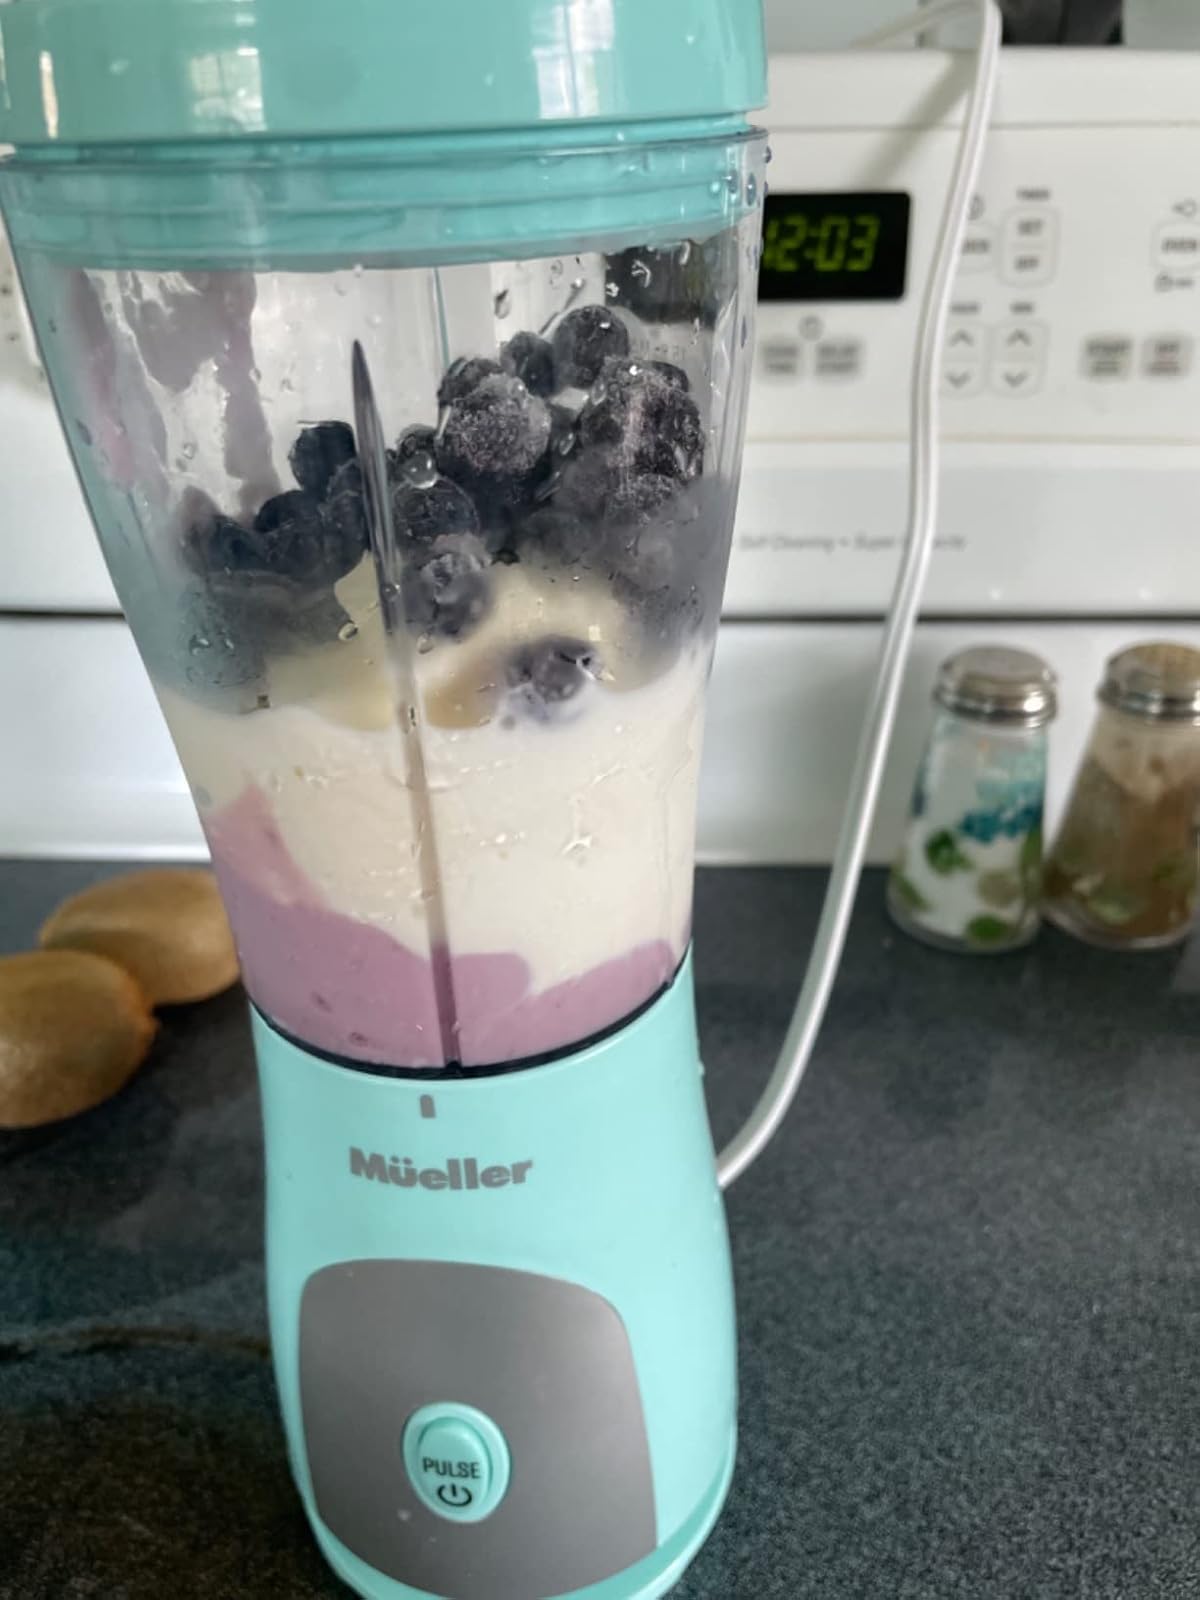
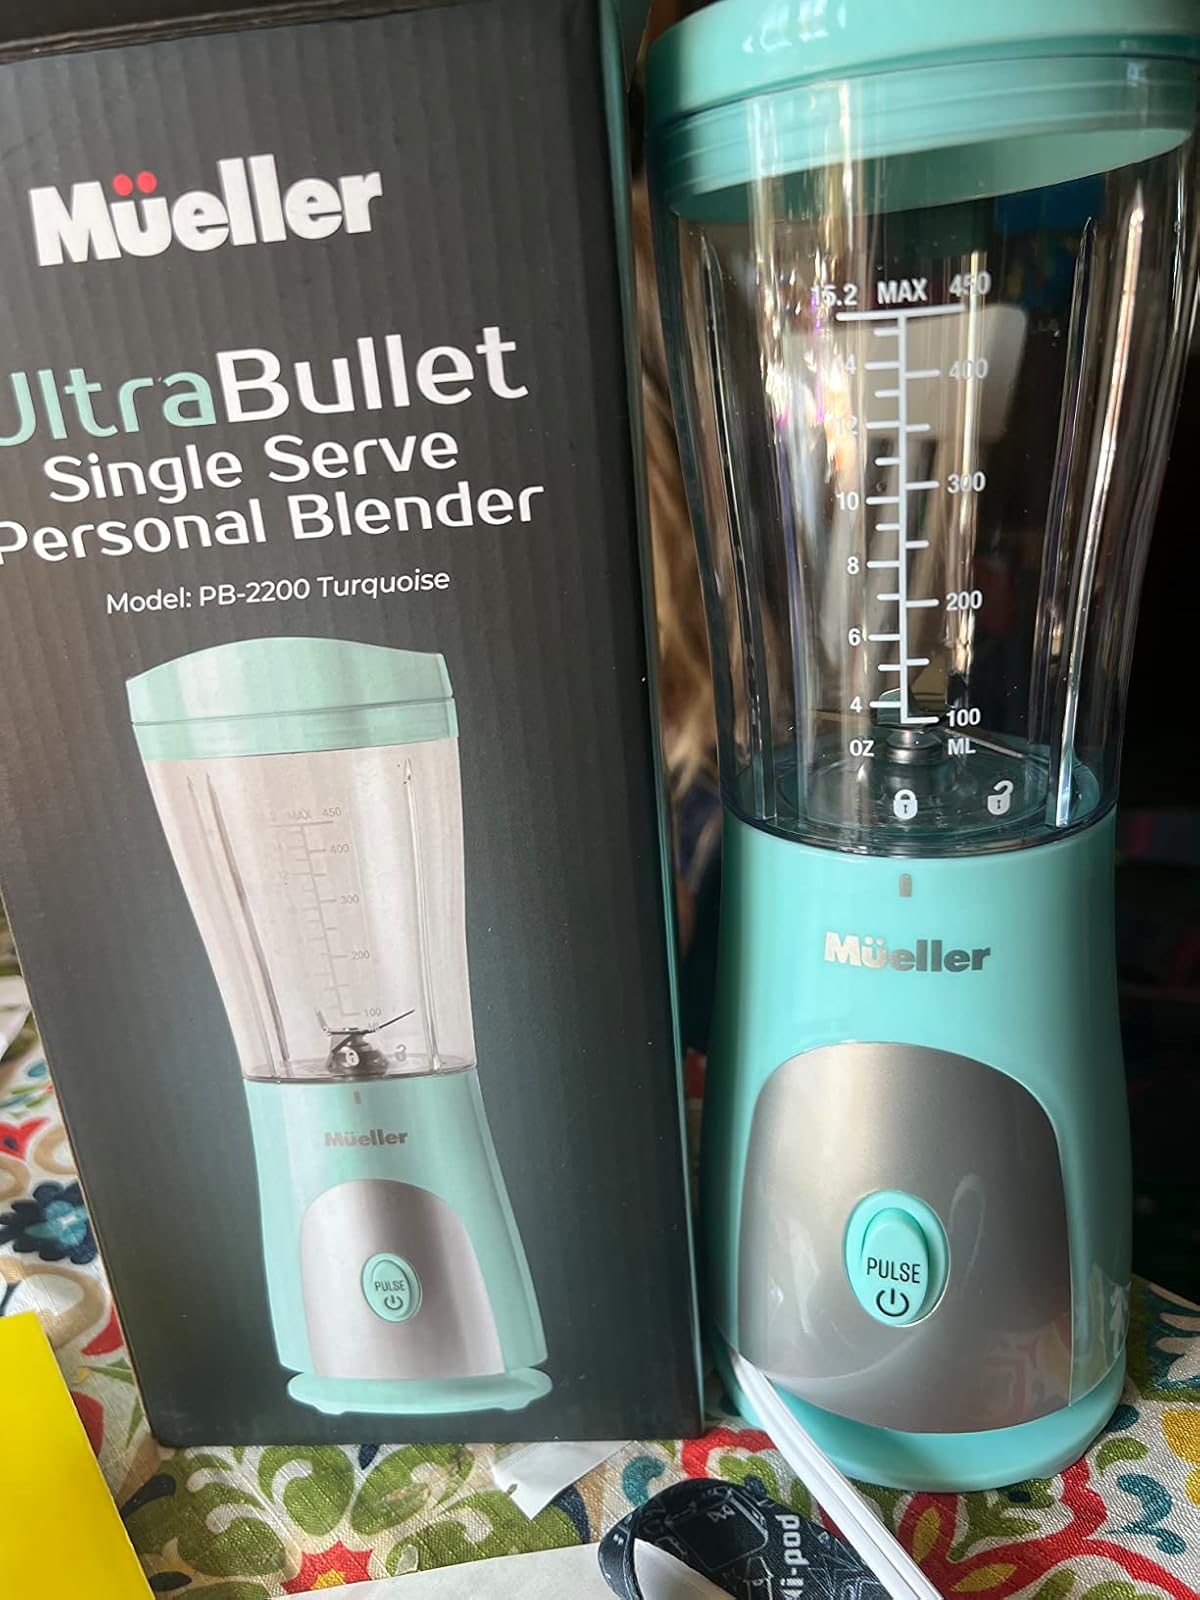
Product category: items_blender
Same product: yes